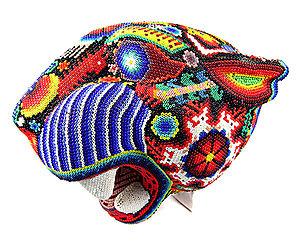
Mezquitic est un village et une municipalité de l'État de Jalisco au Mexique.